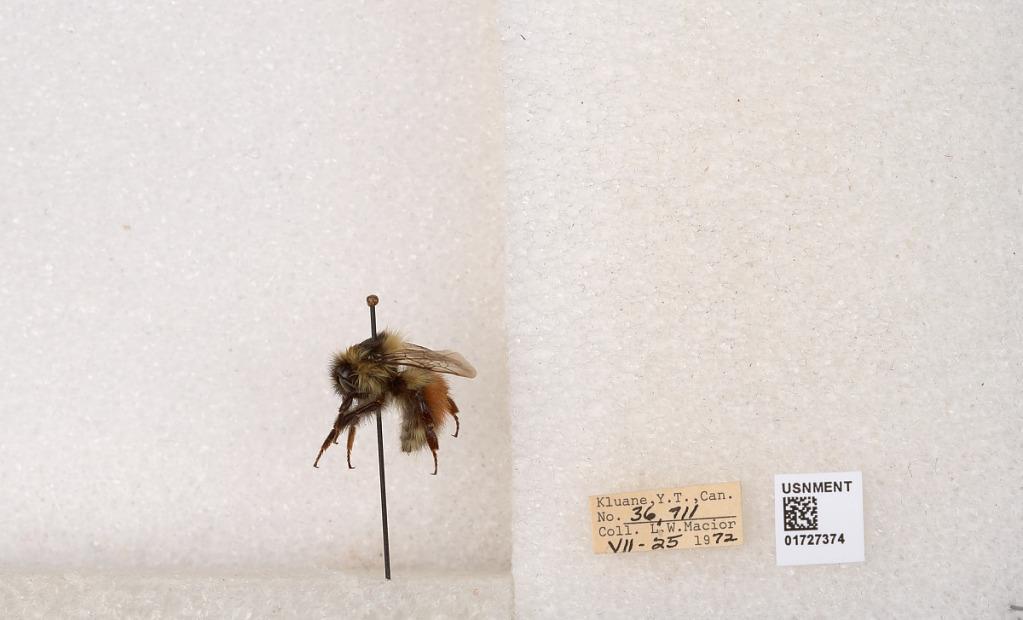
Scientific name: Bombus (Pyrobombus) sylvicola Kirby
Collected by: L. Macior
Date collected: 1972-7-25
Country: Canada
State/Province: Yukon Teritory
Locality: Kluane National Park and Reserve
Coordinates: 60.7493, -139.504